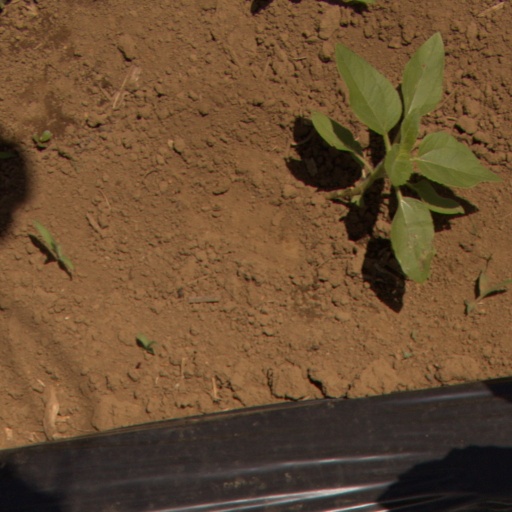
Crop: Jerusalem artichoke